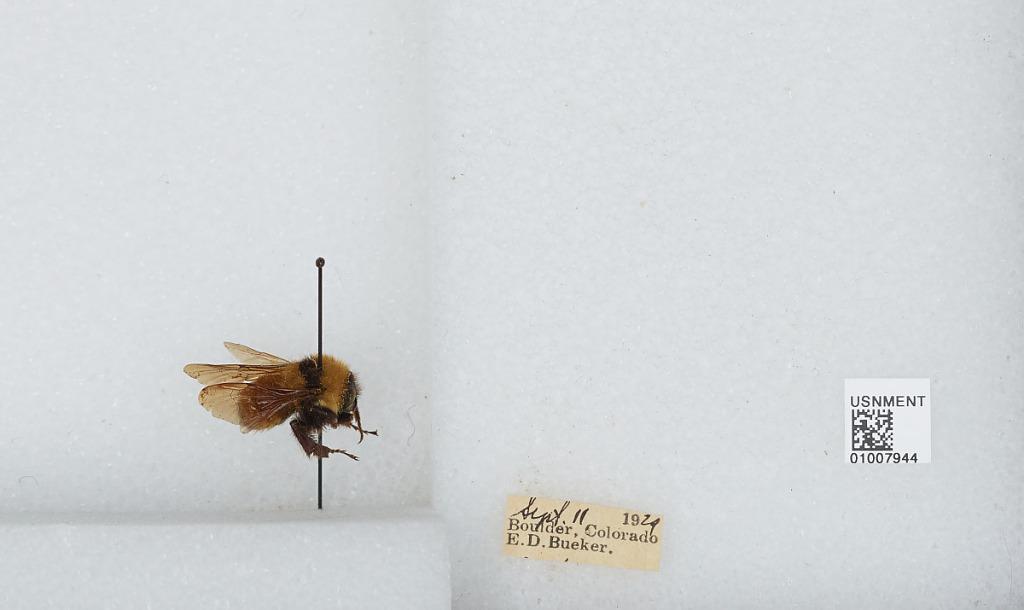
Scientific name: Bombus (Fervidobombus) fervidus fervidus (Fabricius)
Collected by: E. Bueker
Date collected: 1929-9-11
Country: United States
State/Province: Colorado
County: Boulder
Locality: Boulder
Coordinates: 40.0275, -105.252